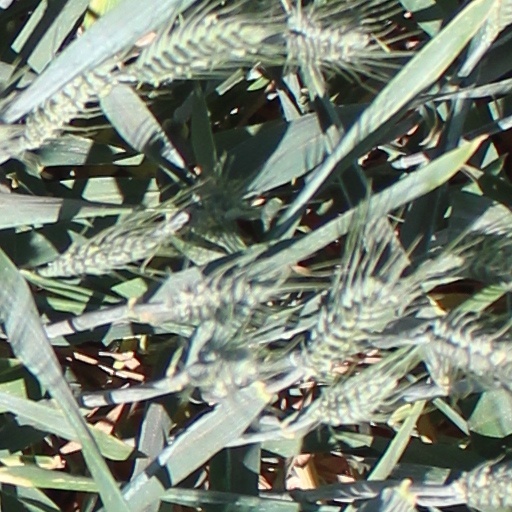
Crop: wheat